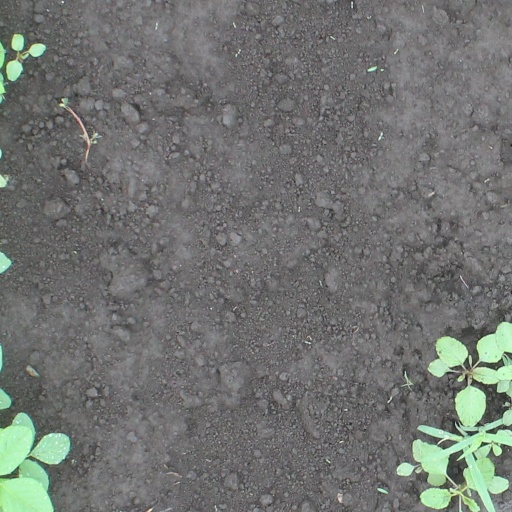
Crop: soybean